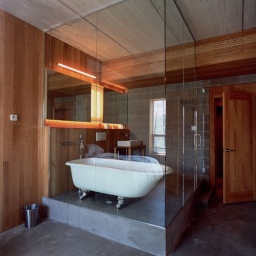
Clawfoot tub in glass enclosure